Royal National Children's Foundation

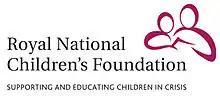
Logo of the Royal National Children's Foundation.

The Royal National Children's Foundation (RNCF) is a British charity which helps children facing abuse, neglect or trauma at home by providing them with the opportunity to move into a supported education environment. The RNCF currently enables nearly 400 vulnerable and disadvantaged children to attend state and independent boarding schools and day schools. As well as paying school fees, the RNCF also funds counselling, educational school trips and holidays for vulnerable children, many of whom have never had a holiday.